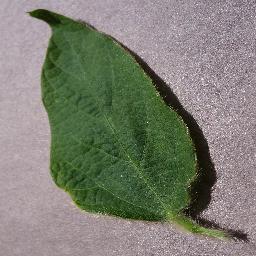
Label: Soybean___healthy